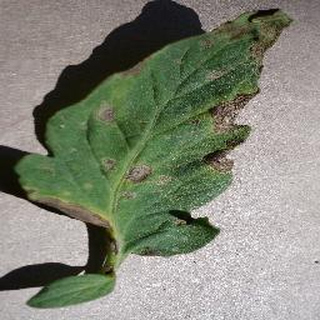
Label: tomato_early_blight